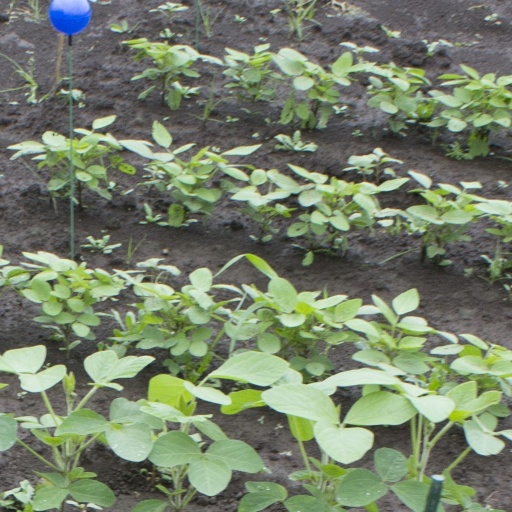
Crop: soybean